Peter W. Rodino

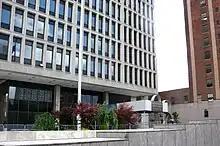
The Peter W. Rodino Federal Building in Newark, New Jersey, which was named after him

Rodino emerged as a possible running mate for Jimmy Carter in 1976. About 50 House members signed a petition urging Carter to pick Rodino, and then-House Majority Leader Tip O'Neill told Charles Kirbo (the Atlanta lawyer that was heading up Carter's vice presidential search) that Rodino would be his best choice. O'Neill said that Rodino was a Catholic from a northeastern state who could bring middle class Italians back into the Democratic fold.